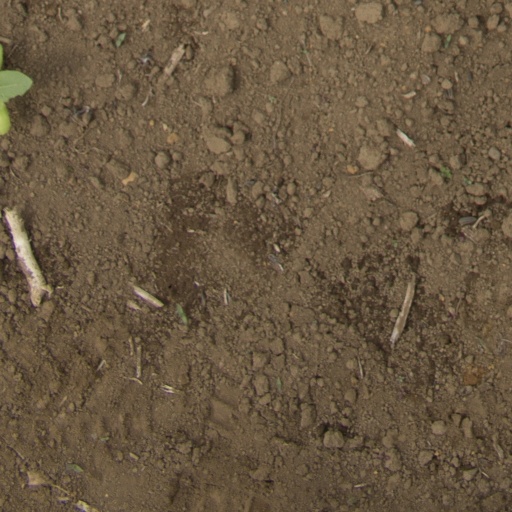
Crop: Jerusalem artichoke